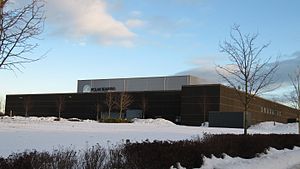
Polar Seafood Denmark
Polar Seafoods fryselager i Vester Hassing
Polar Seafood's fryselager ved Vester Hassing
Polar Seafood Danmark A/S er en grønlandsk-dansk fødevarevirksomhed med hovedsæde i Vodskov. Virksomheden er ejet af grønlandske Polar Seafood Greenland og danske PSD Holding ApS. Polar Seafood Danmark A/S havde i regnskabsåret 2009 en omsætning på 1,697 mia. kr. og et nettoresultat på 30,795 mio. kr. Det gennemsnitlige antal medarbejdere var 137.